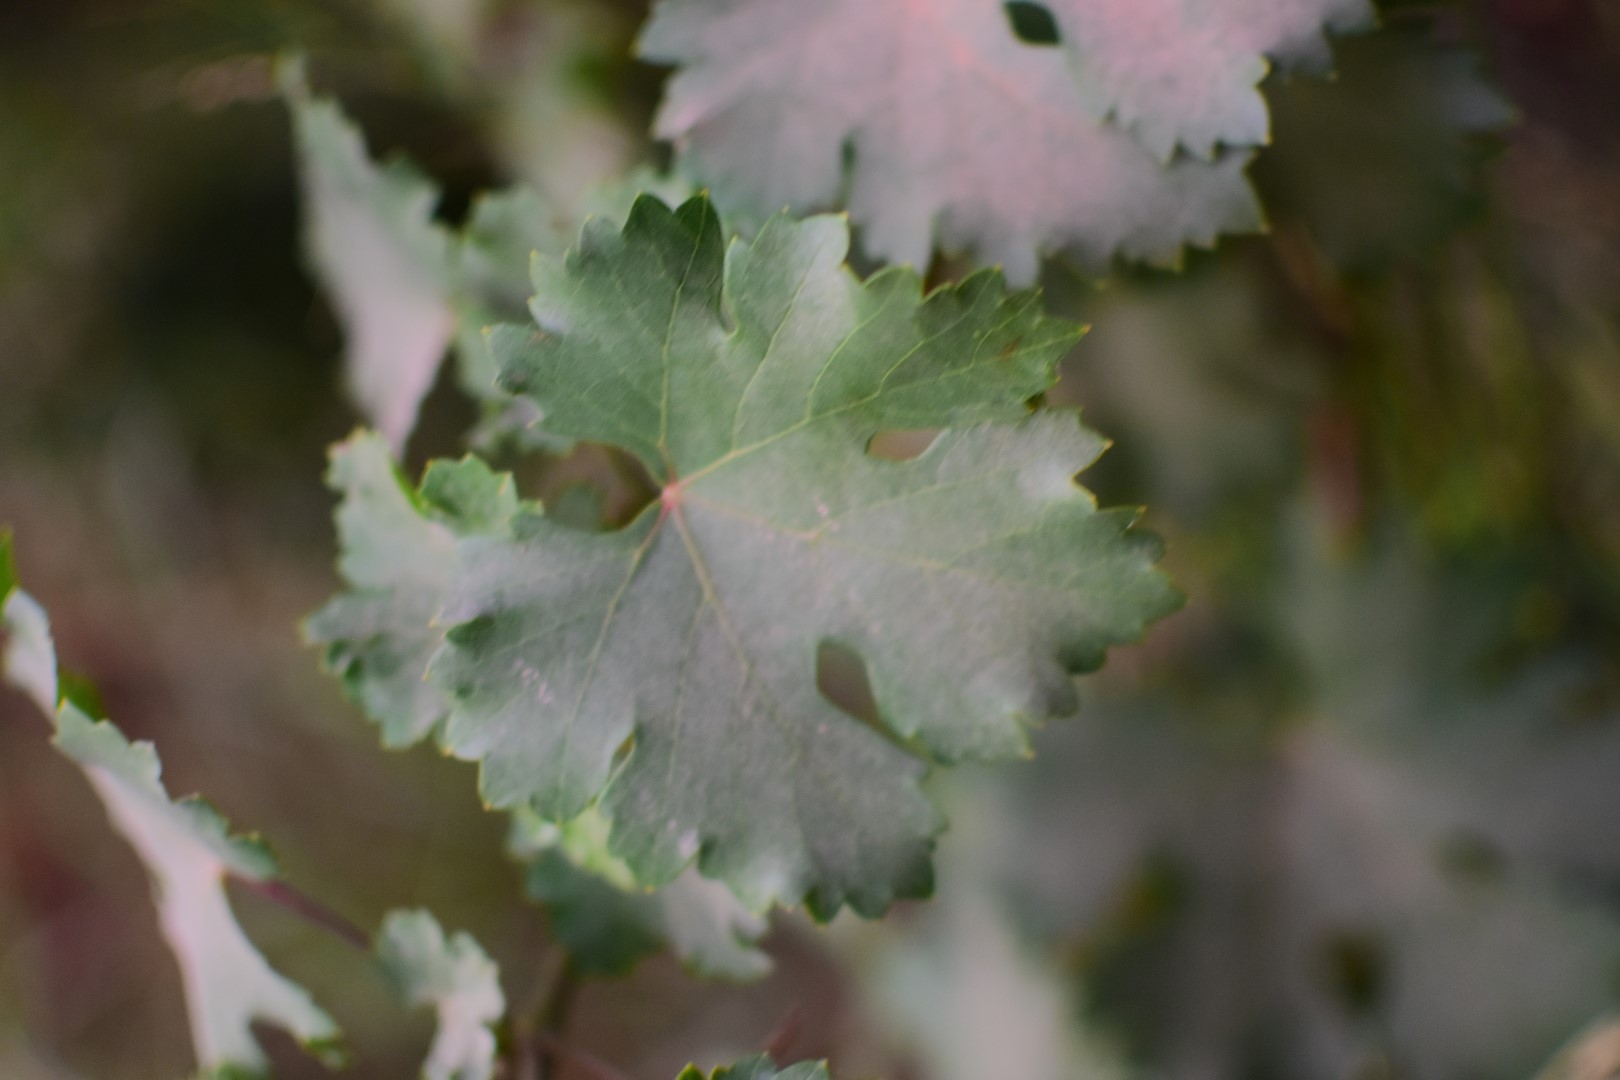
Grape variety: Aswud Balad